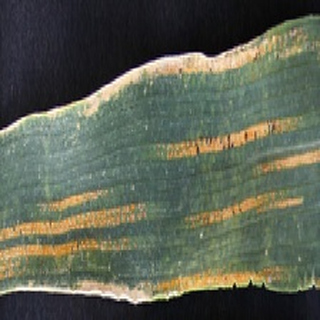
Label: wheat_yellow_rust